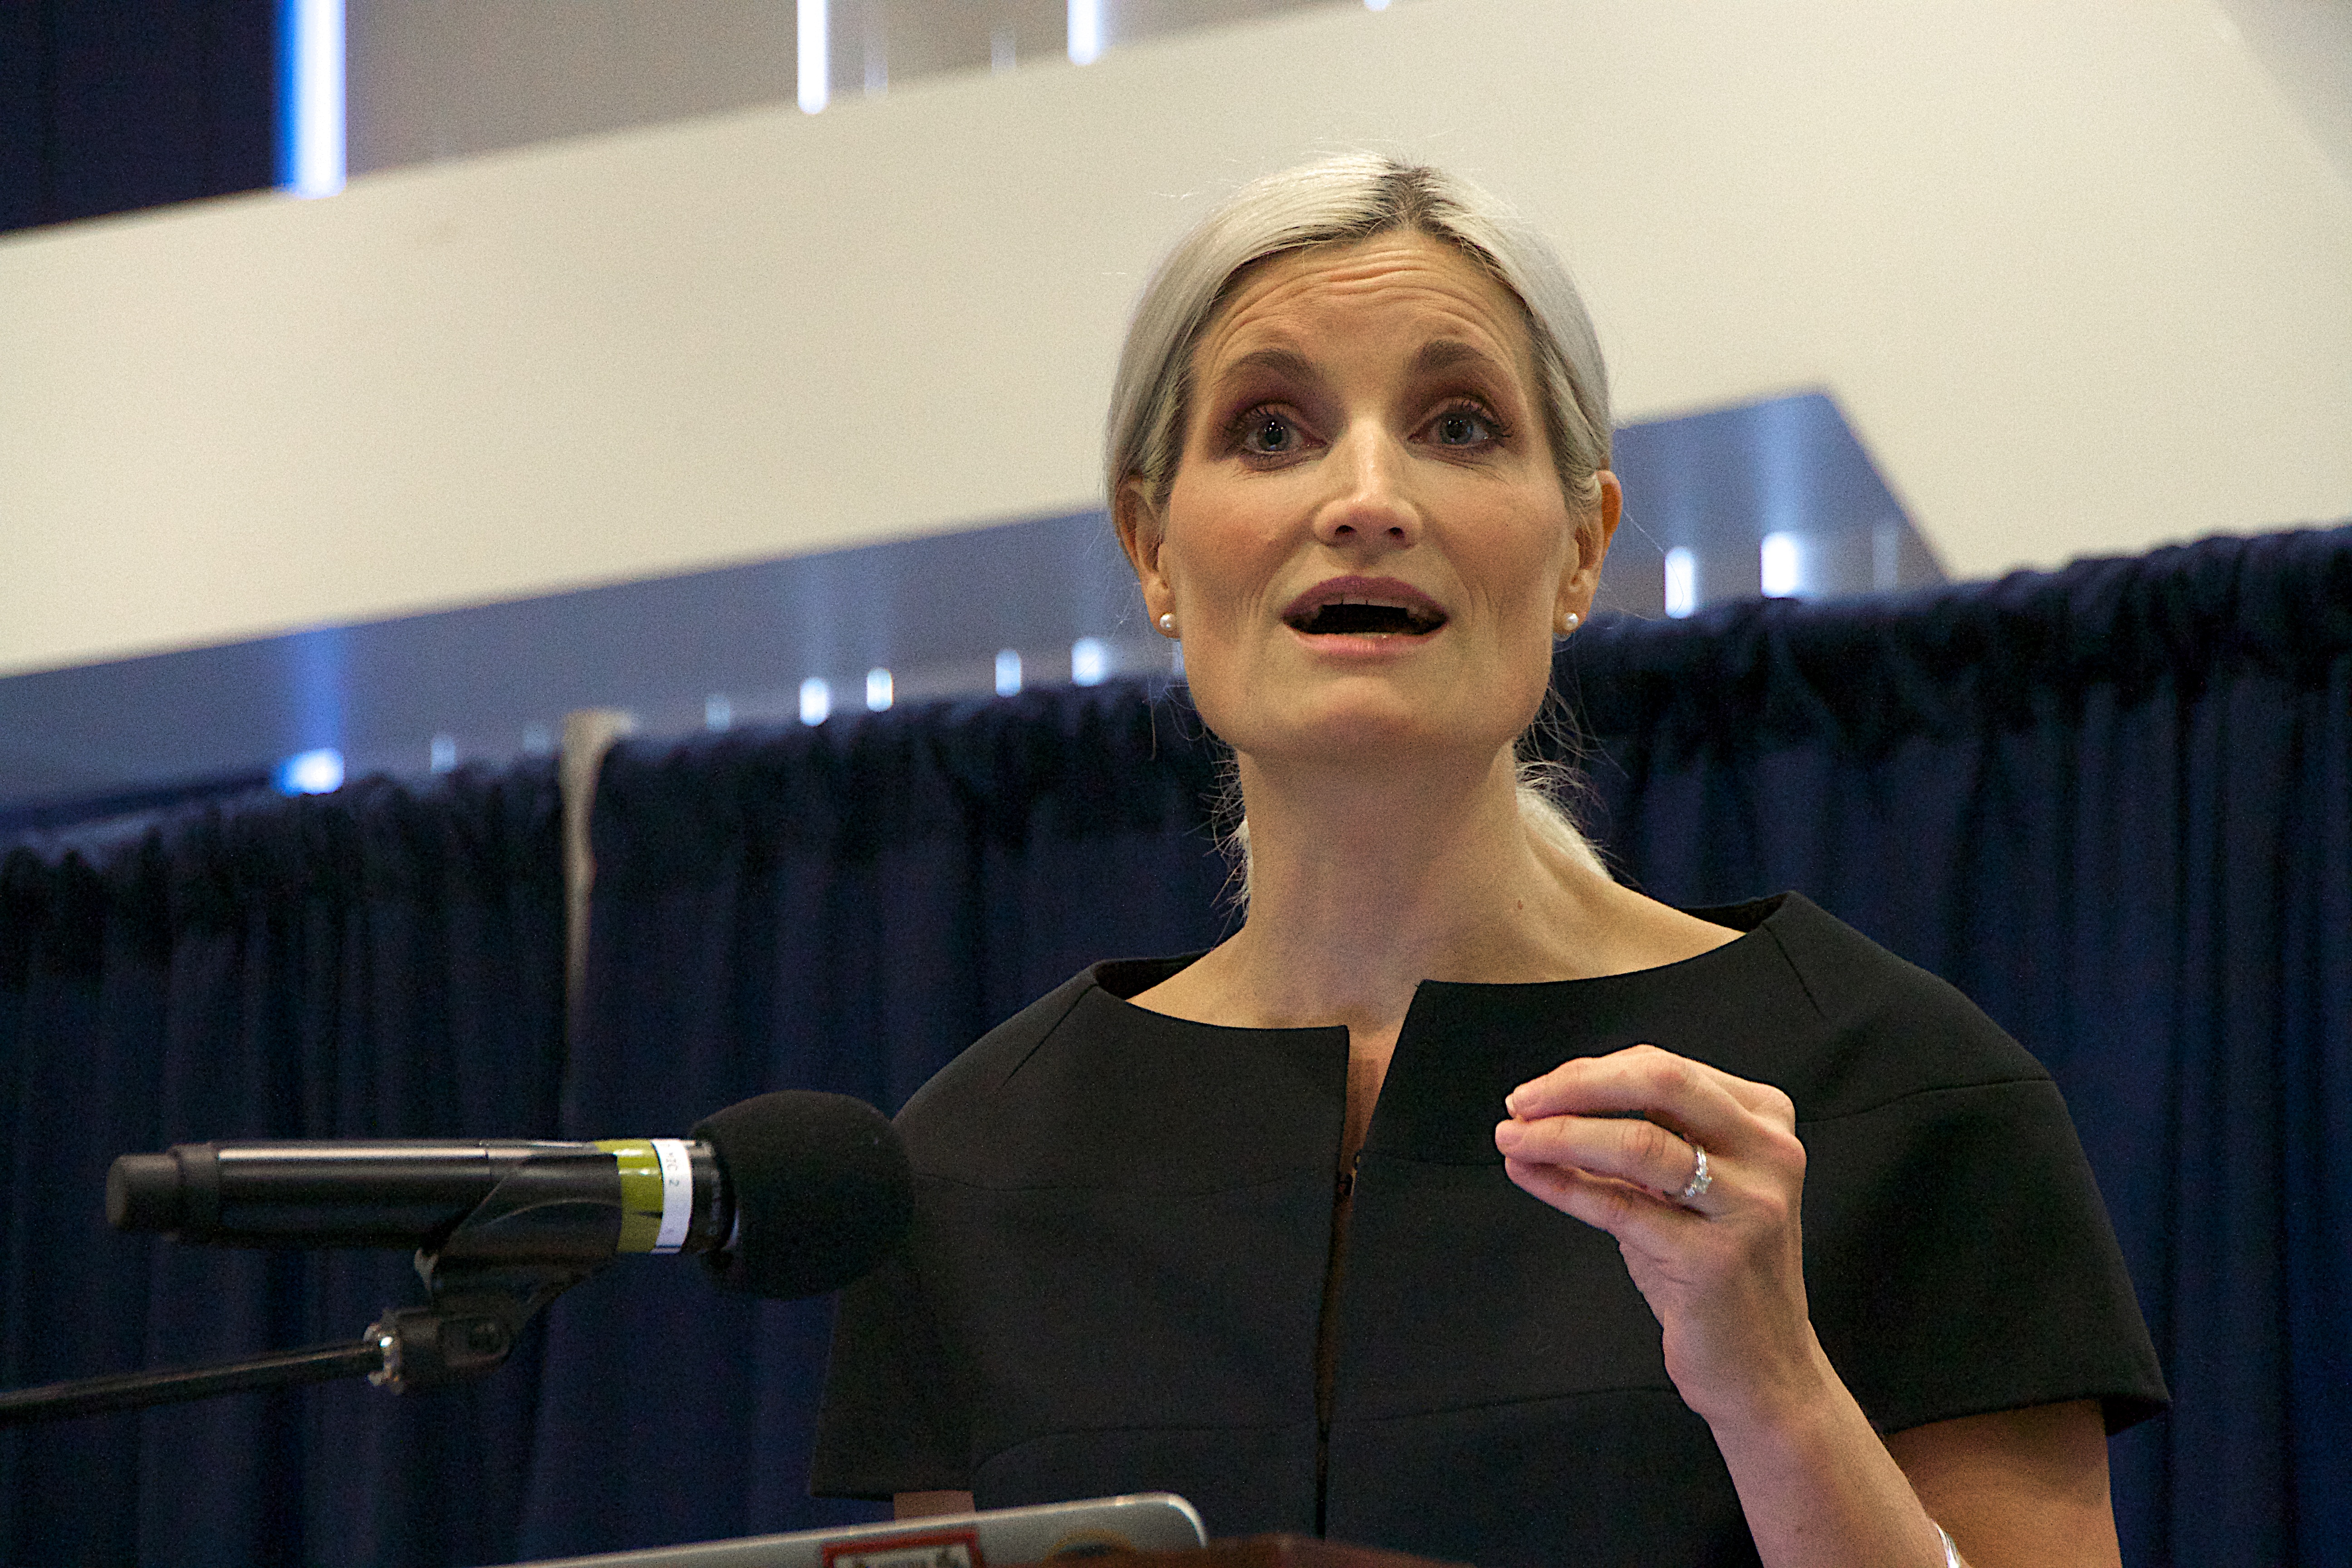
person, singing, speech, 2016dml